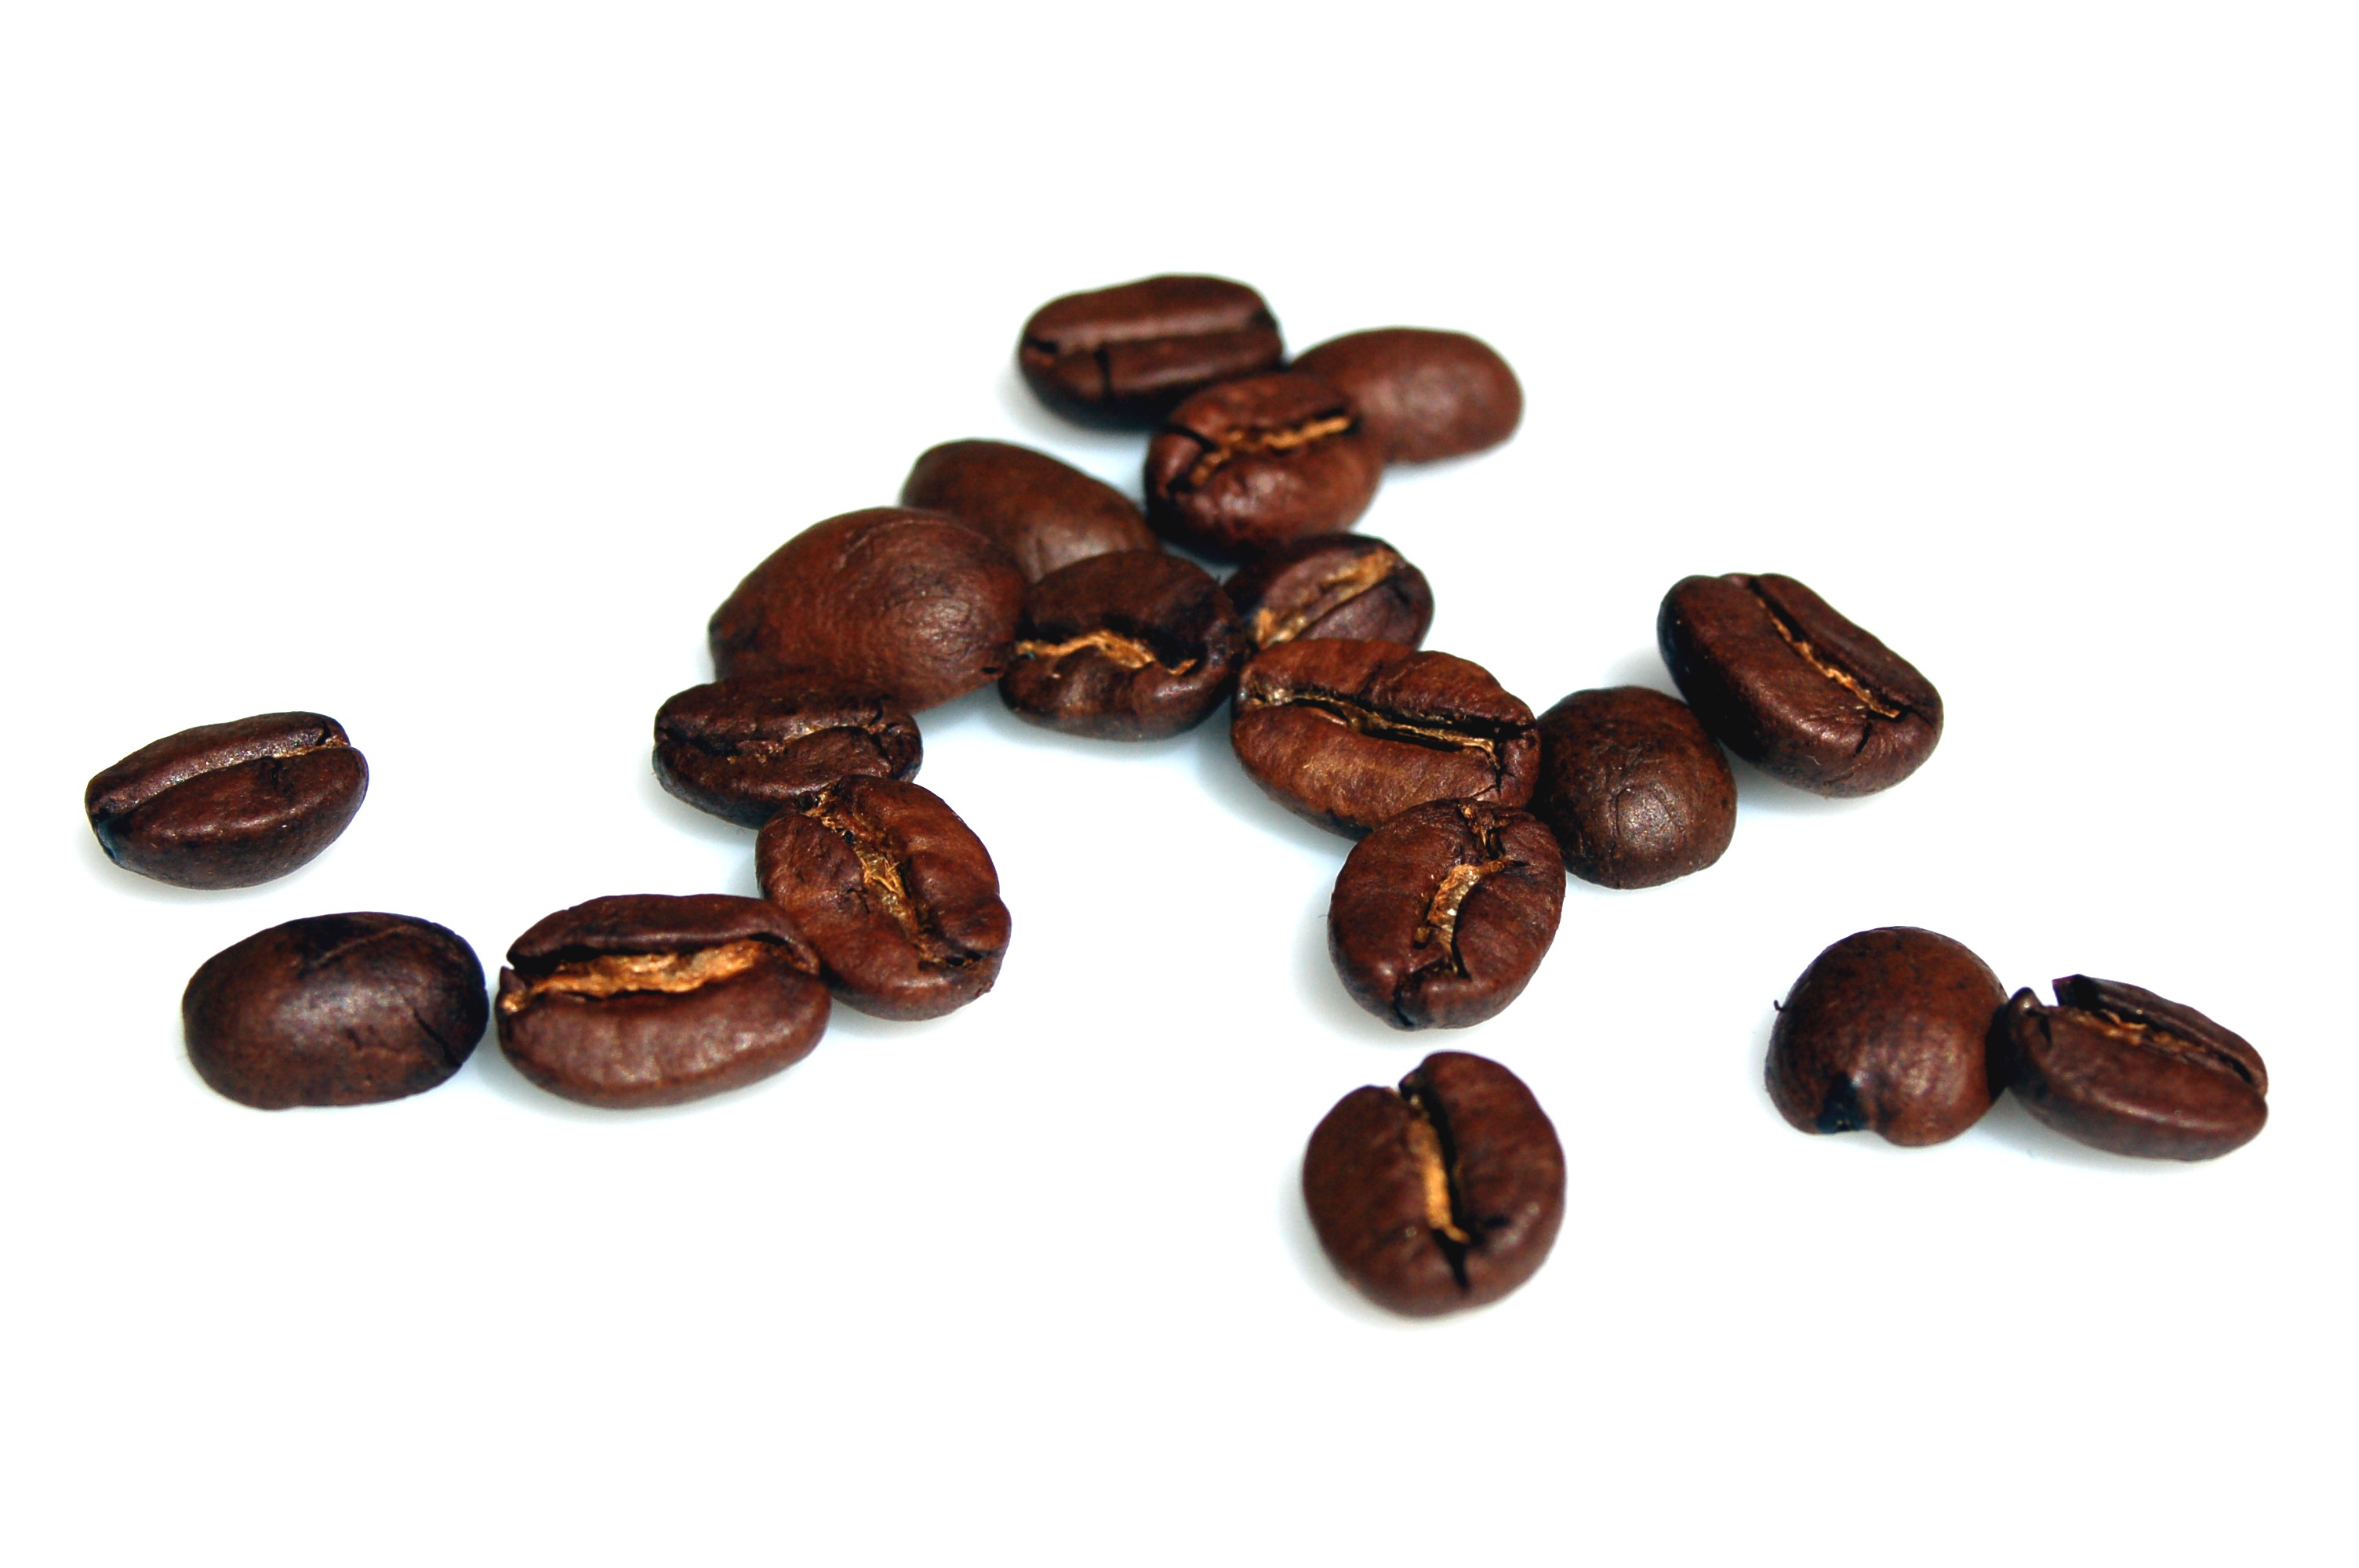
coffee, bean, food, produce, brown, drink, espresso, caffeine, roasting, beans, hazelnut, beverages, roasted, coffee beans, nuts seeds